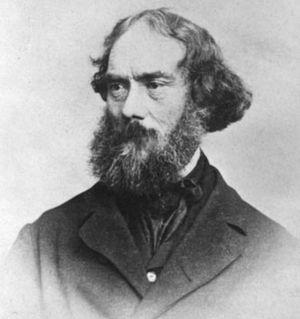
William Mactavish fut le représentant de la Compagnie de la Baie d'Hudson, pour laquelle il fut également le gouverneur de la Terre de Rupert et d'Assiniboine avant le transfert de celles-ci au Canada et la création de la province du Manitoba en 1870.